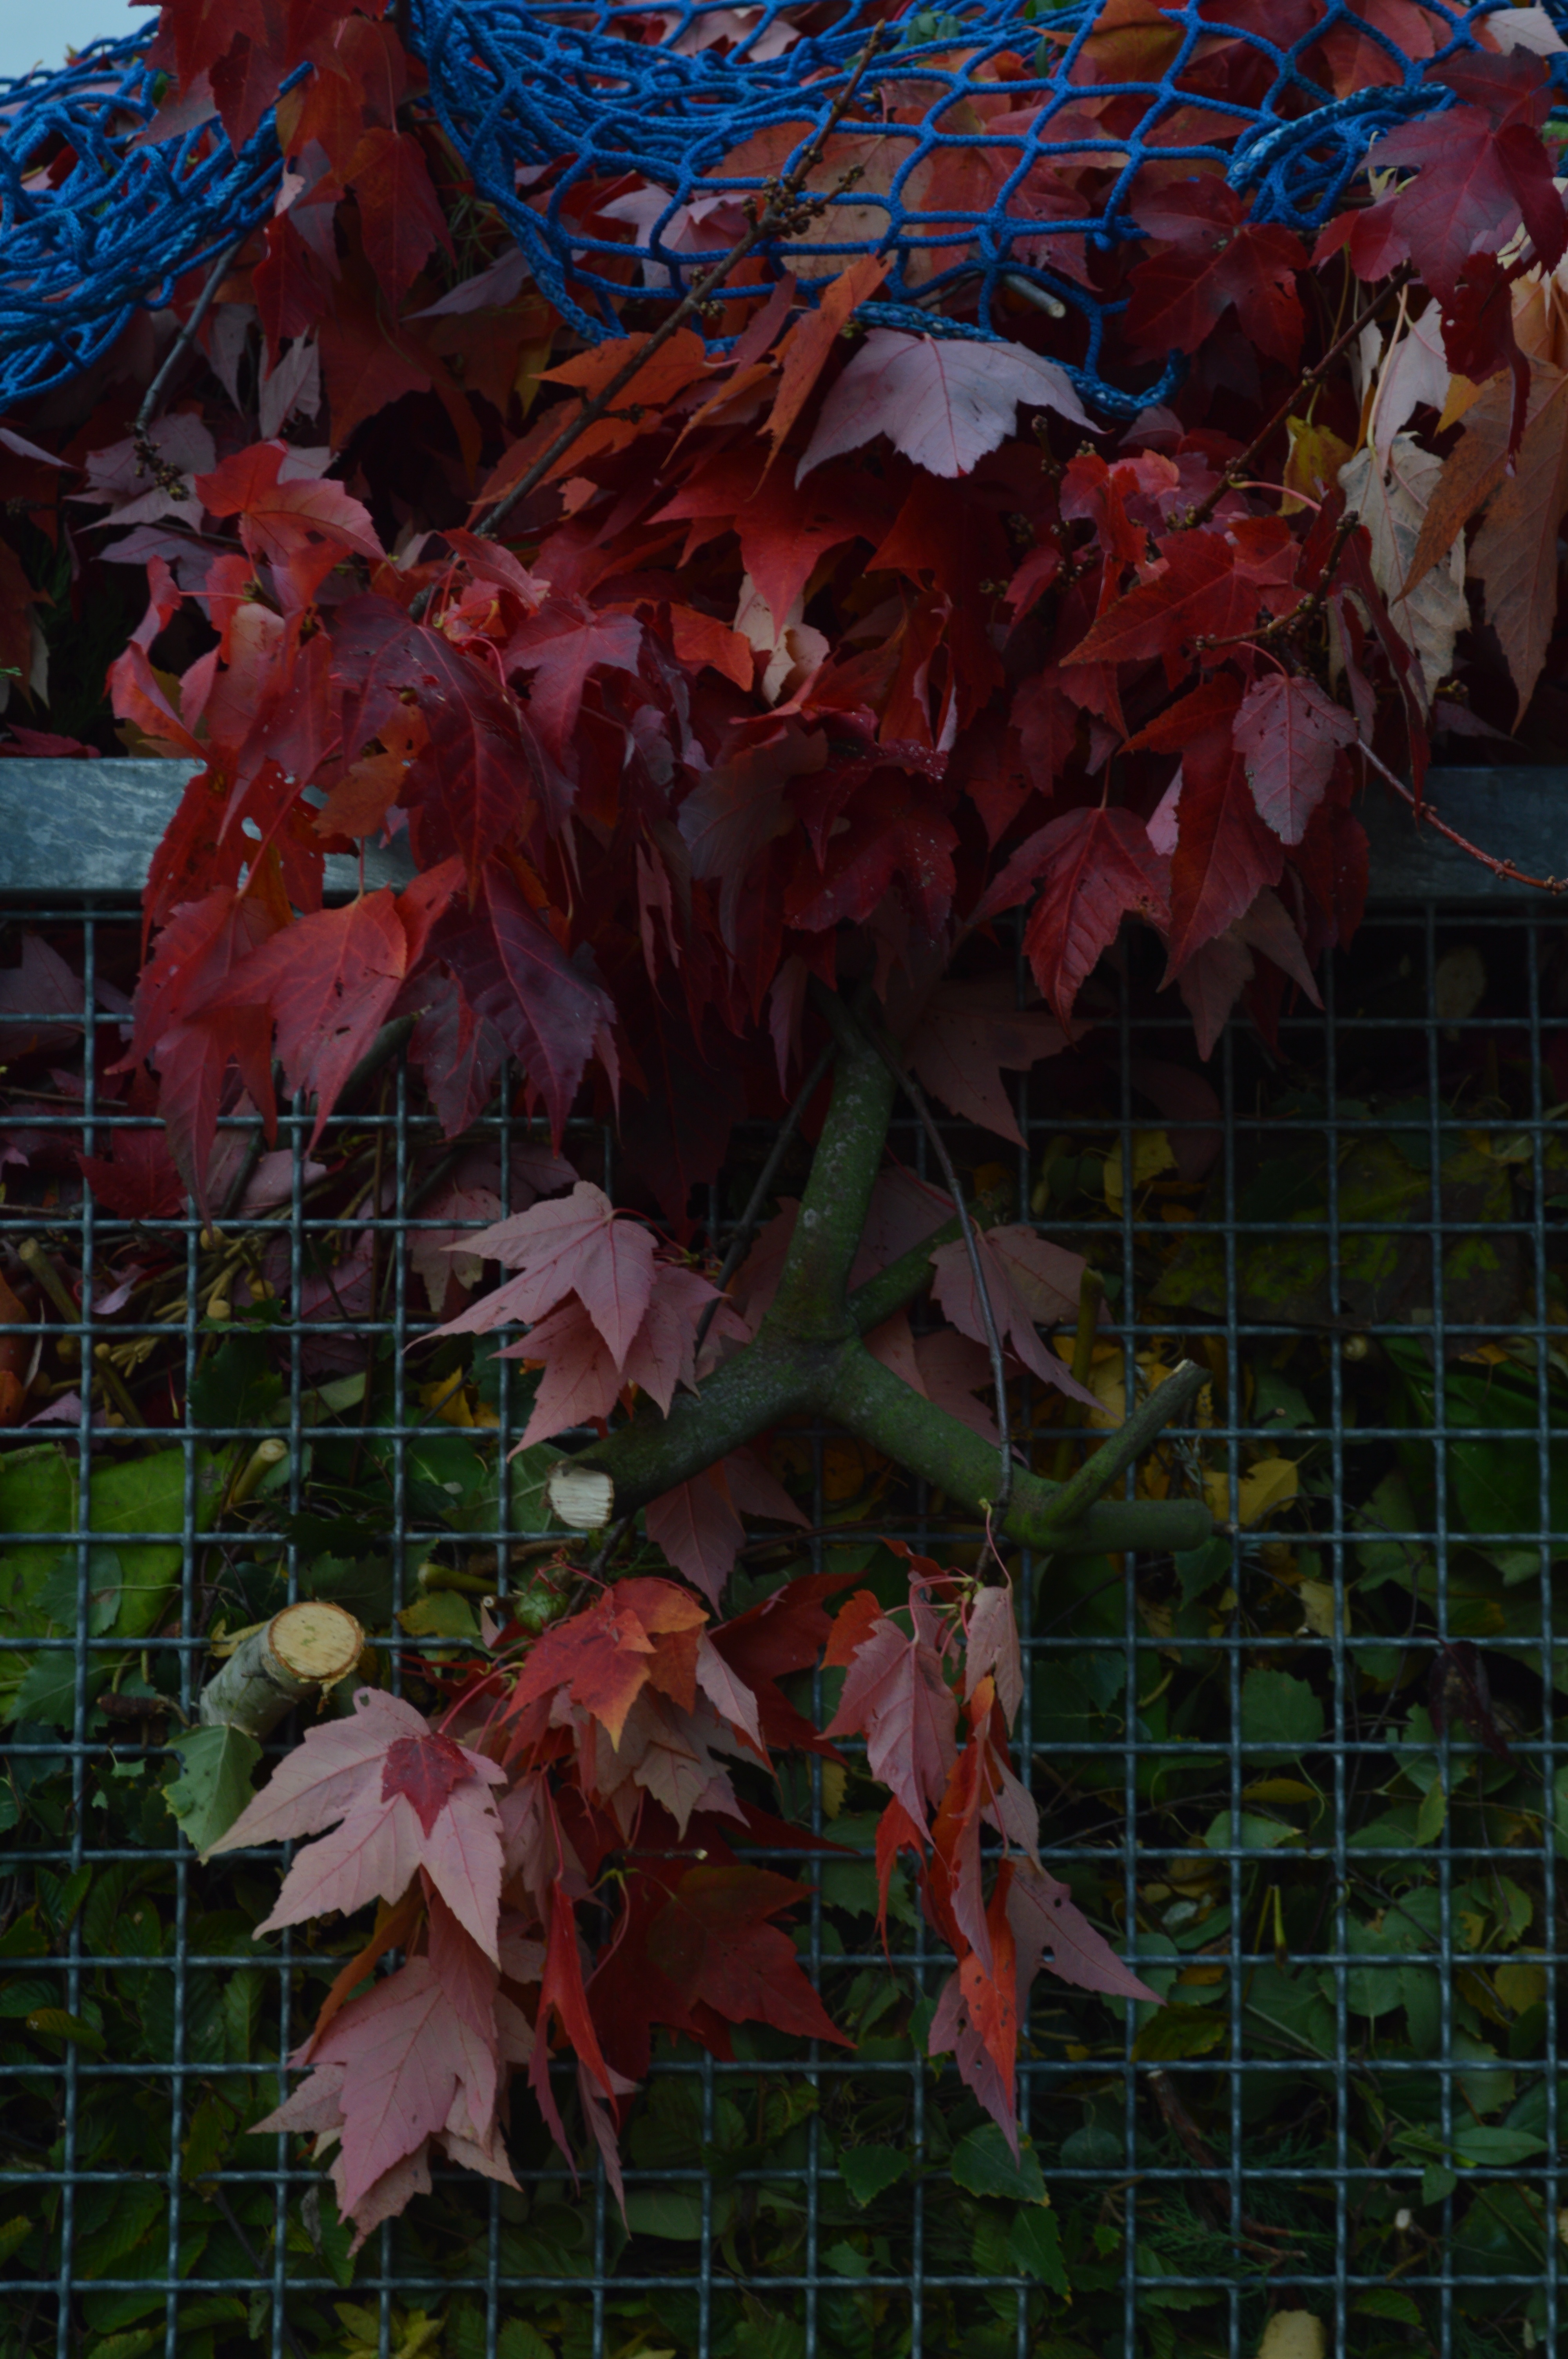
tree, plant, leaf, flower, red, color, autumn, botany, flora, season, maple tree, maple leaf, flowering plant, woody plant, land plant